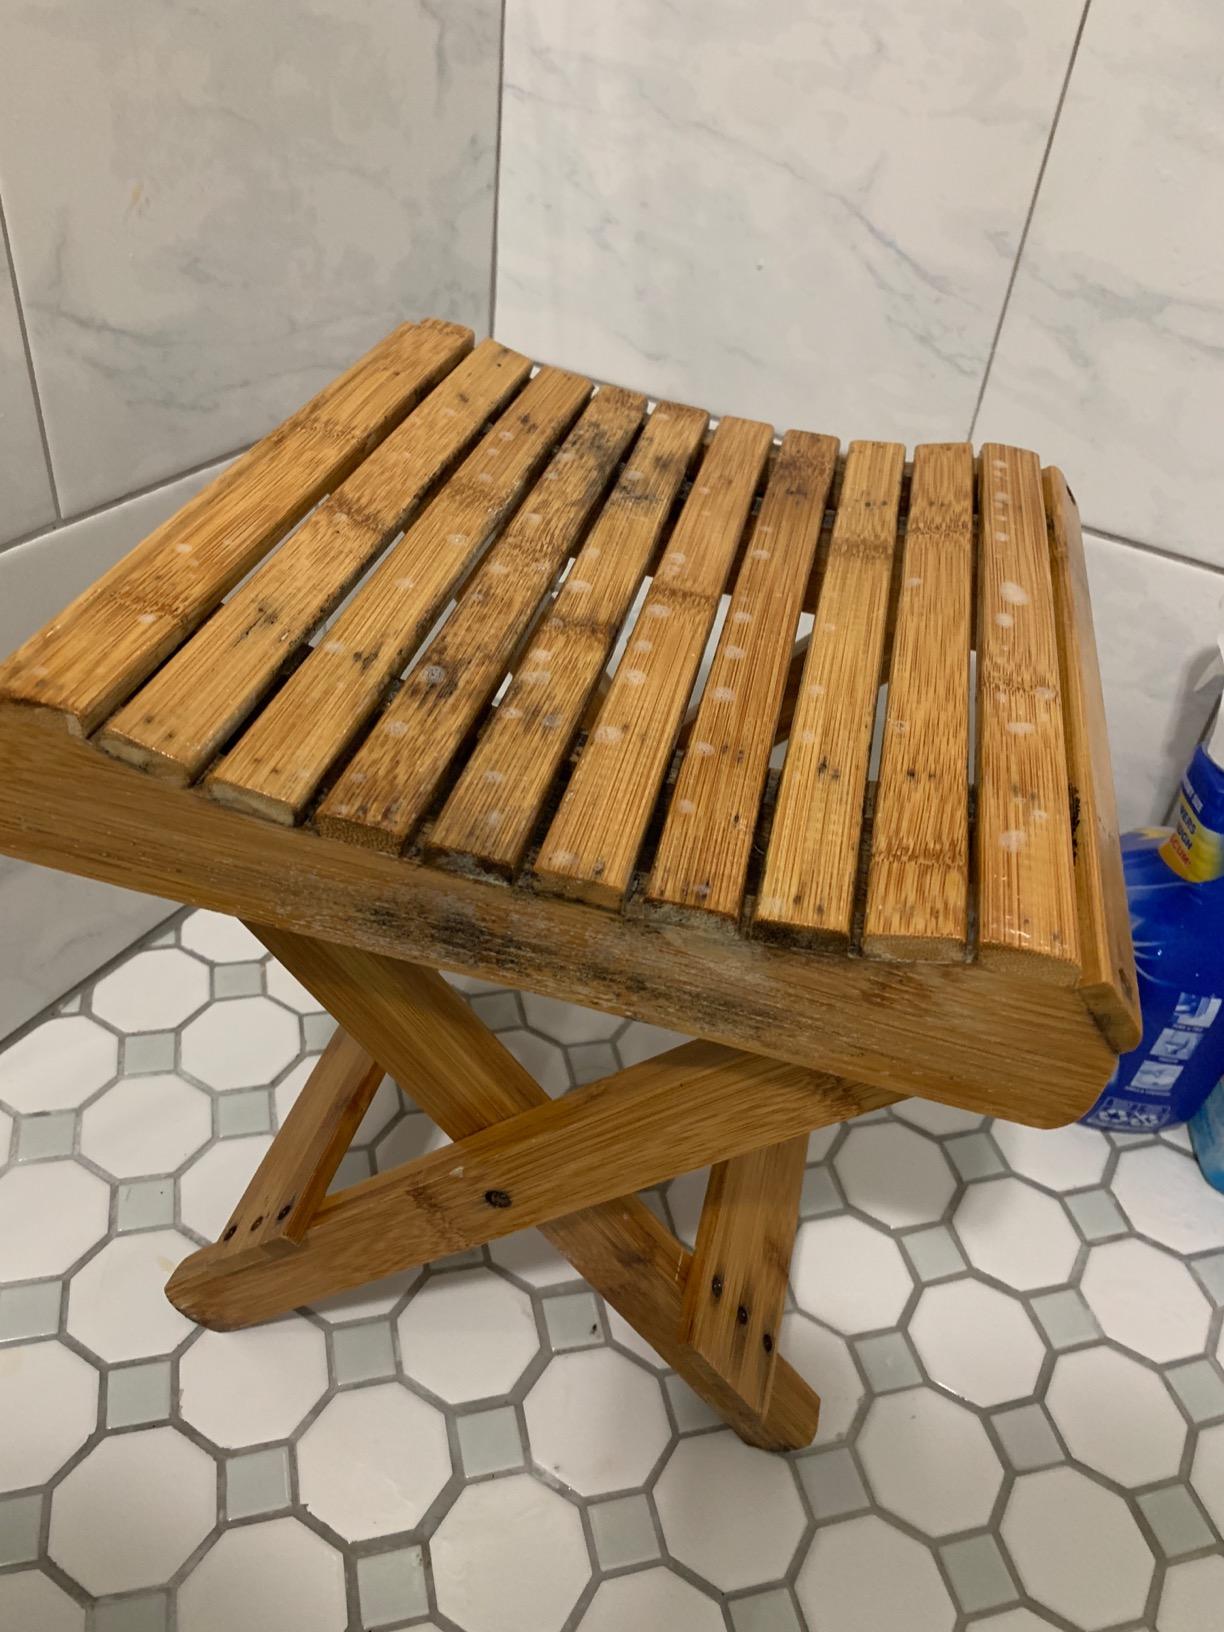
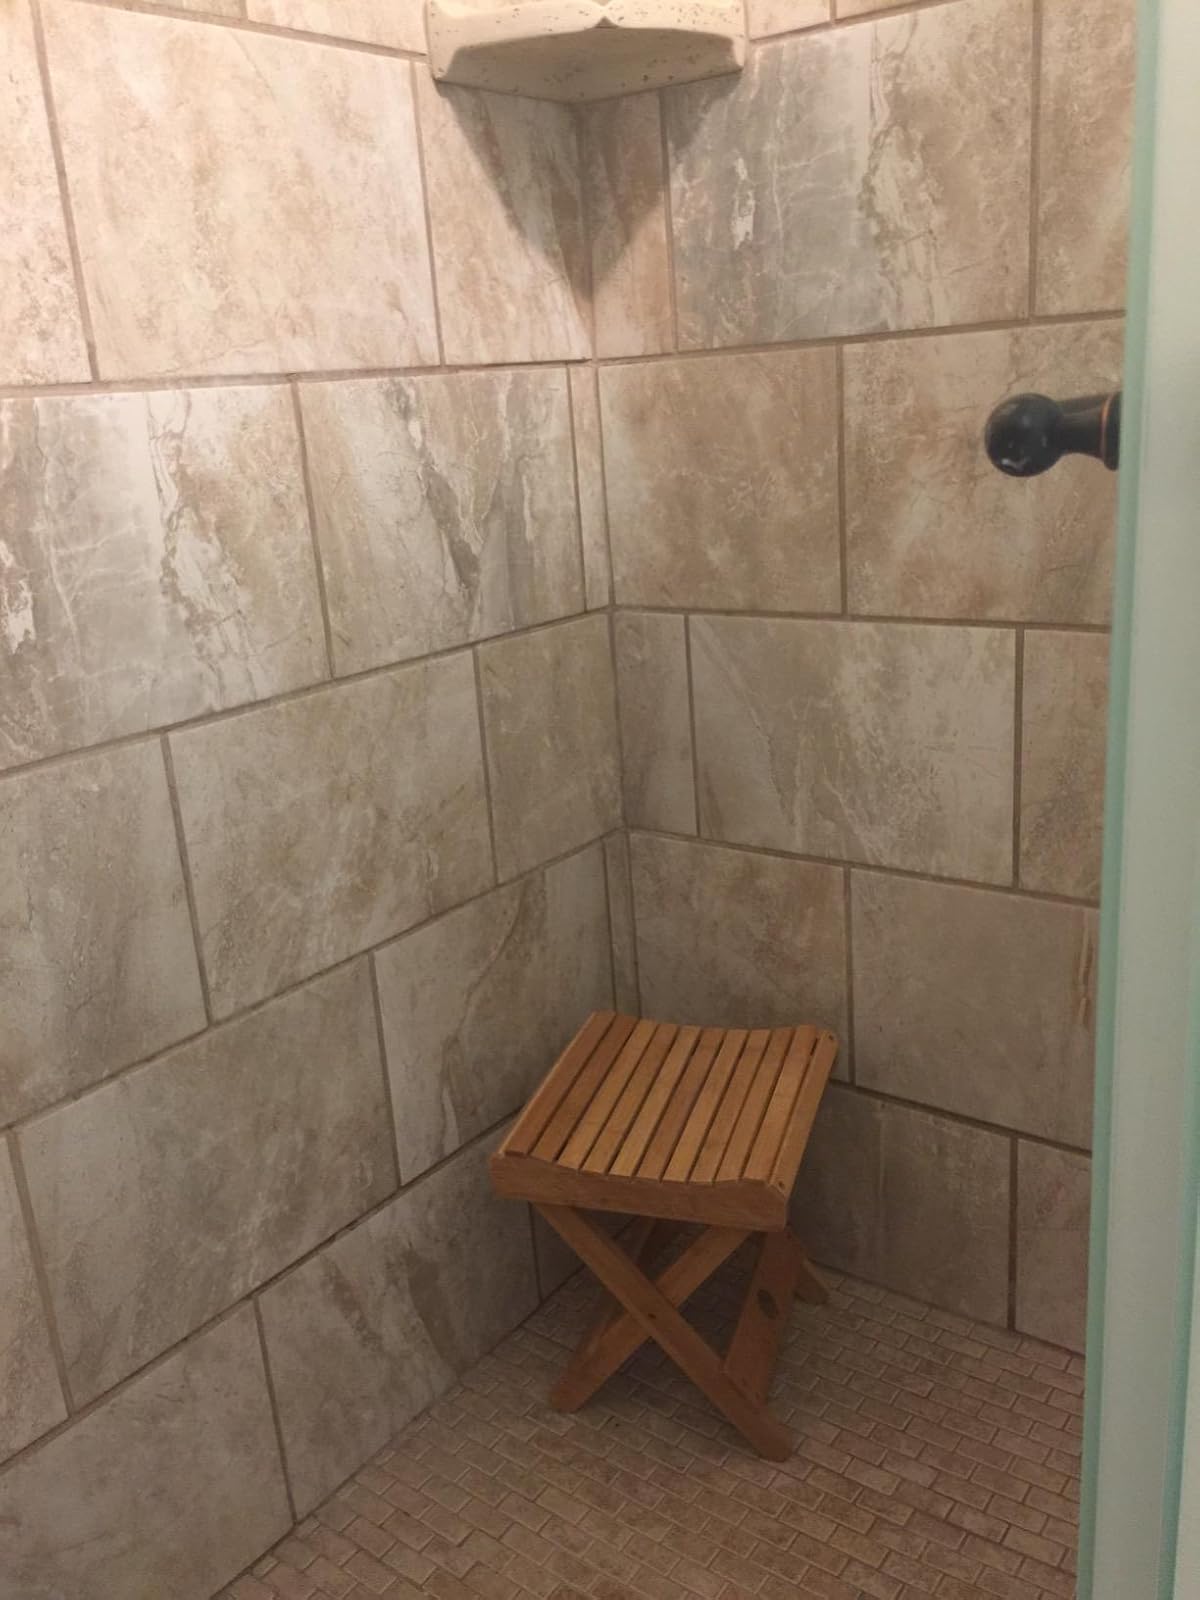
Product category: stool
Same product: yes